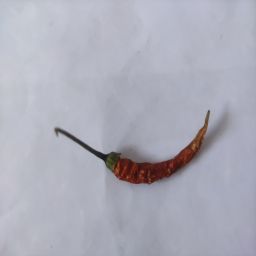
Crop: Chile Pepper
Quality: Dried